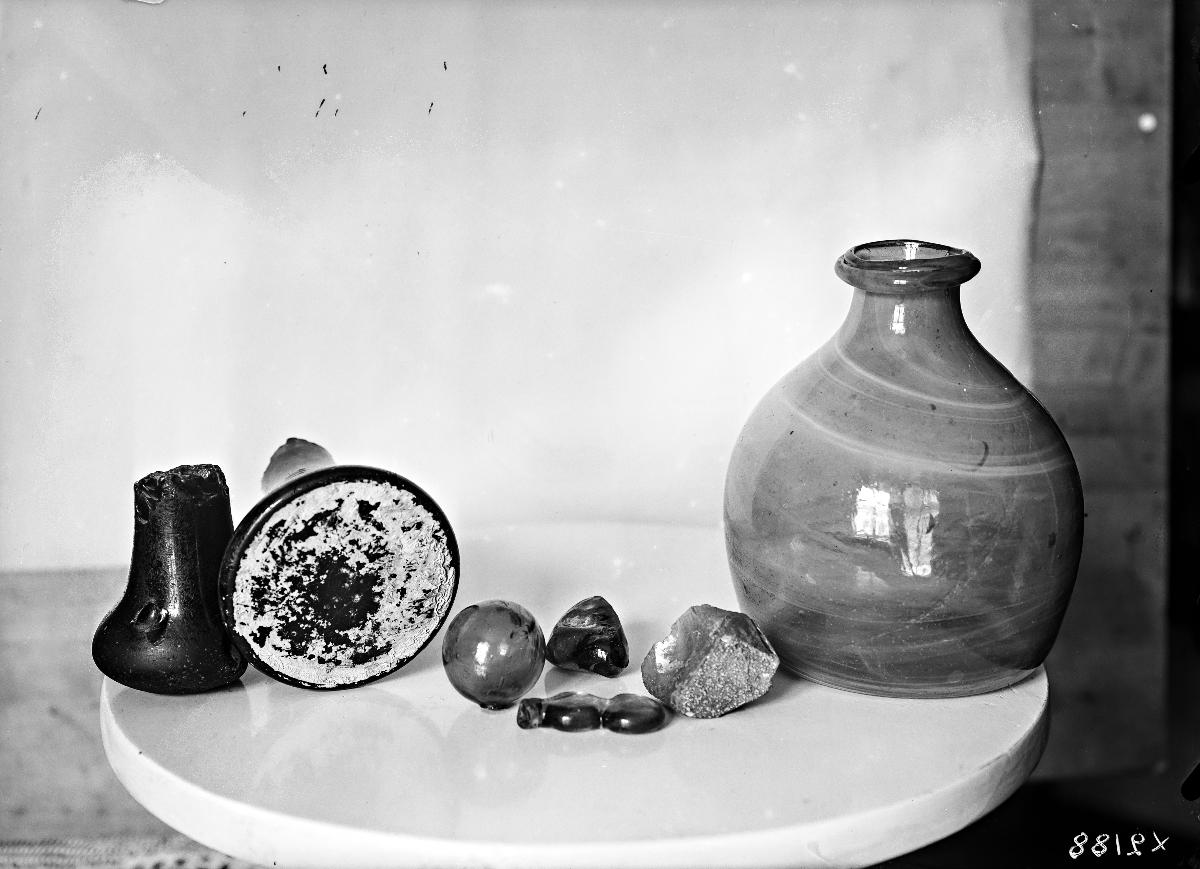
Vanhoja lasiteollisuuden tuotteita
Old glass products
sisällön kuvaus: Vanhoja lasiastioita vuonna 1939. content description: Old glass products photographed in Finland in 1939.
Vuosi: 1939
Paikka: Suomi
Aiheet: sisäkuva; lasiesineet; lasituotteet; lasiteollisuus; astiat; teollinen muotoilu; pullot; lasi (aine); glass objects; glass products; glass industry; dishes (household supplies); industrial design; bottles; glass; glasföremål; glasprodukter; glasindustri; kärl; industriell formgivning; flaskor; glas